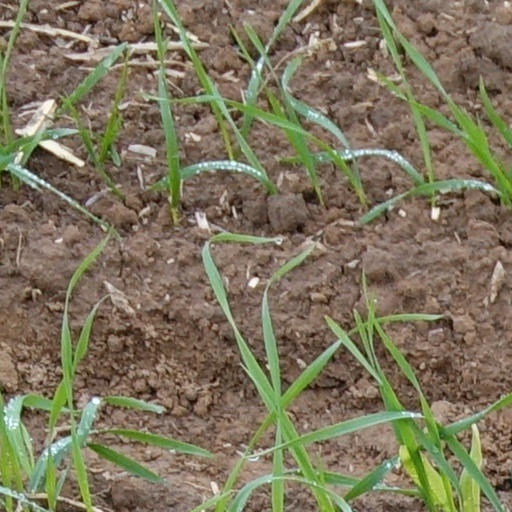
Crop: wheat